Edward Deas Thomson

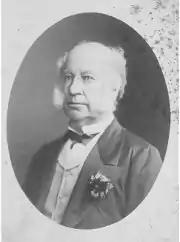
An older Sir Edward Deas Thomson.

Thomson was born at Edinburgh, Scotland. His father, Sir John Deas Thomson, was accountant-general to the navy and married Rebecca, daughter of John Freer. Their son was educated at Edinburgh high school, and at Harrow in England. He afterwards spent two years in study at Caen in Normandy, France. His tutor there, from September 1815, was Joseph Lowe.